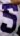
Number: 5